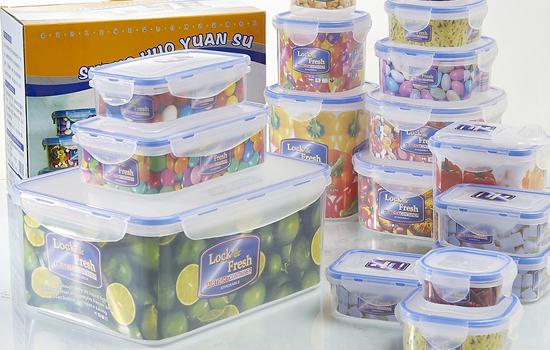
Label: trash